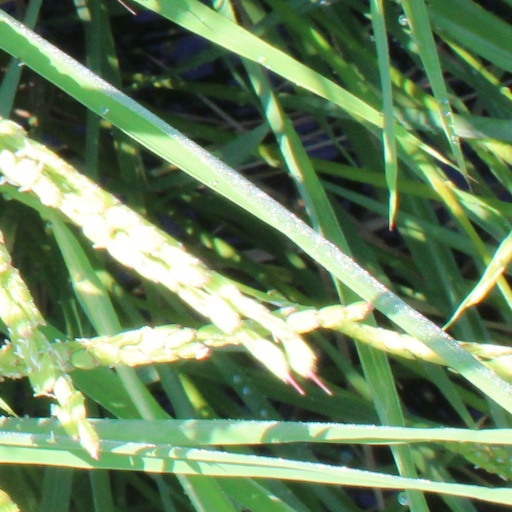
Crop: rice